Messimy

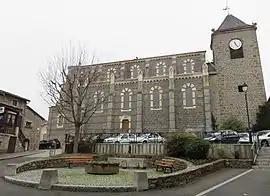
The church of Messimy in 2017.

Messimy is a commune in the Rhône department in eastern France.